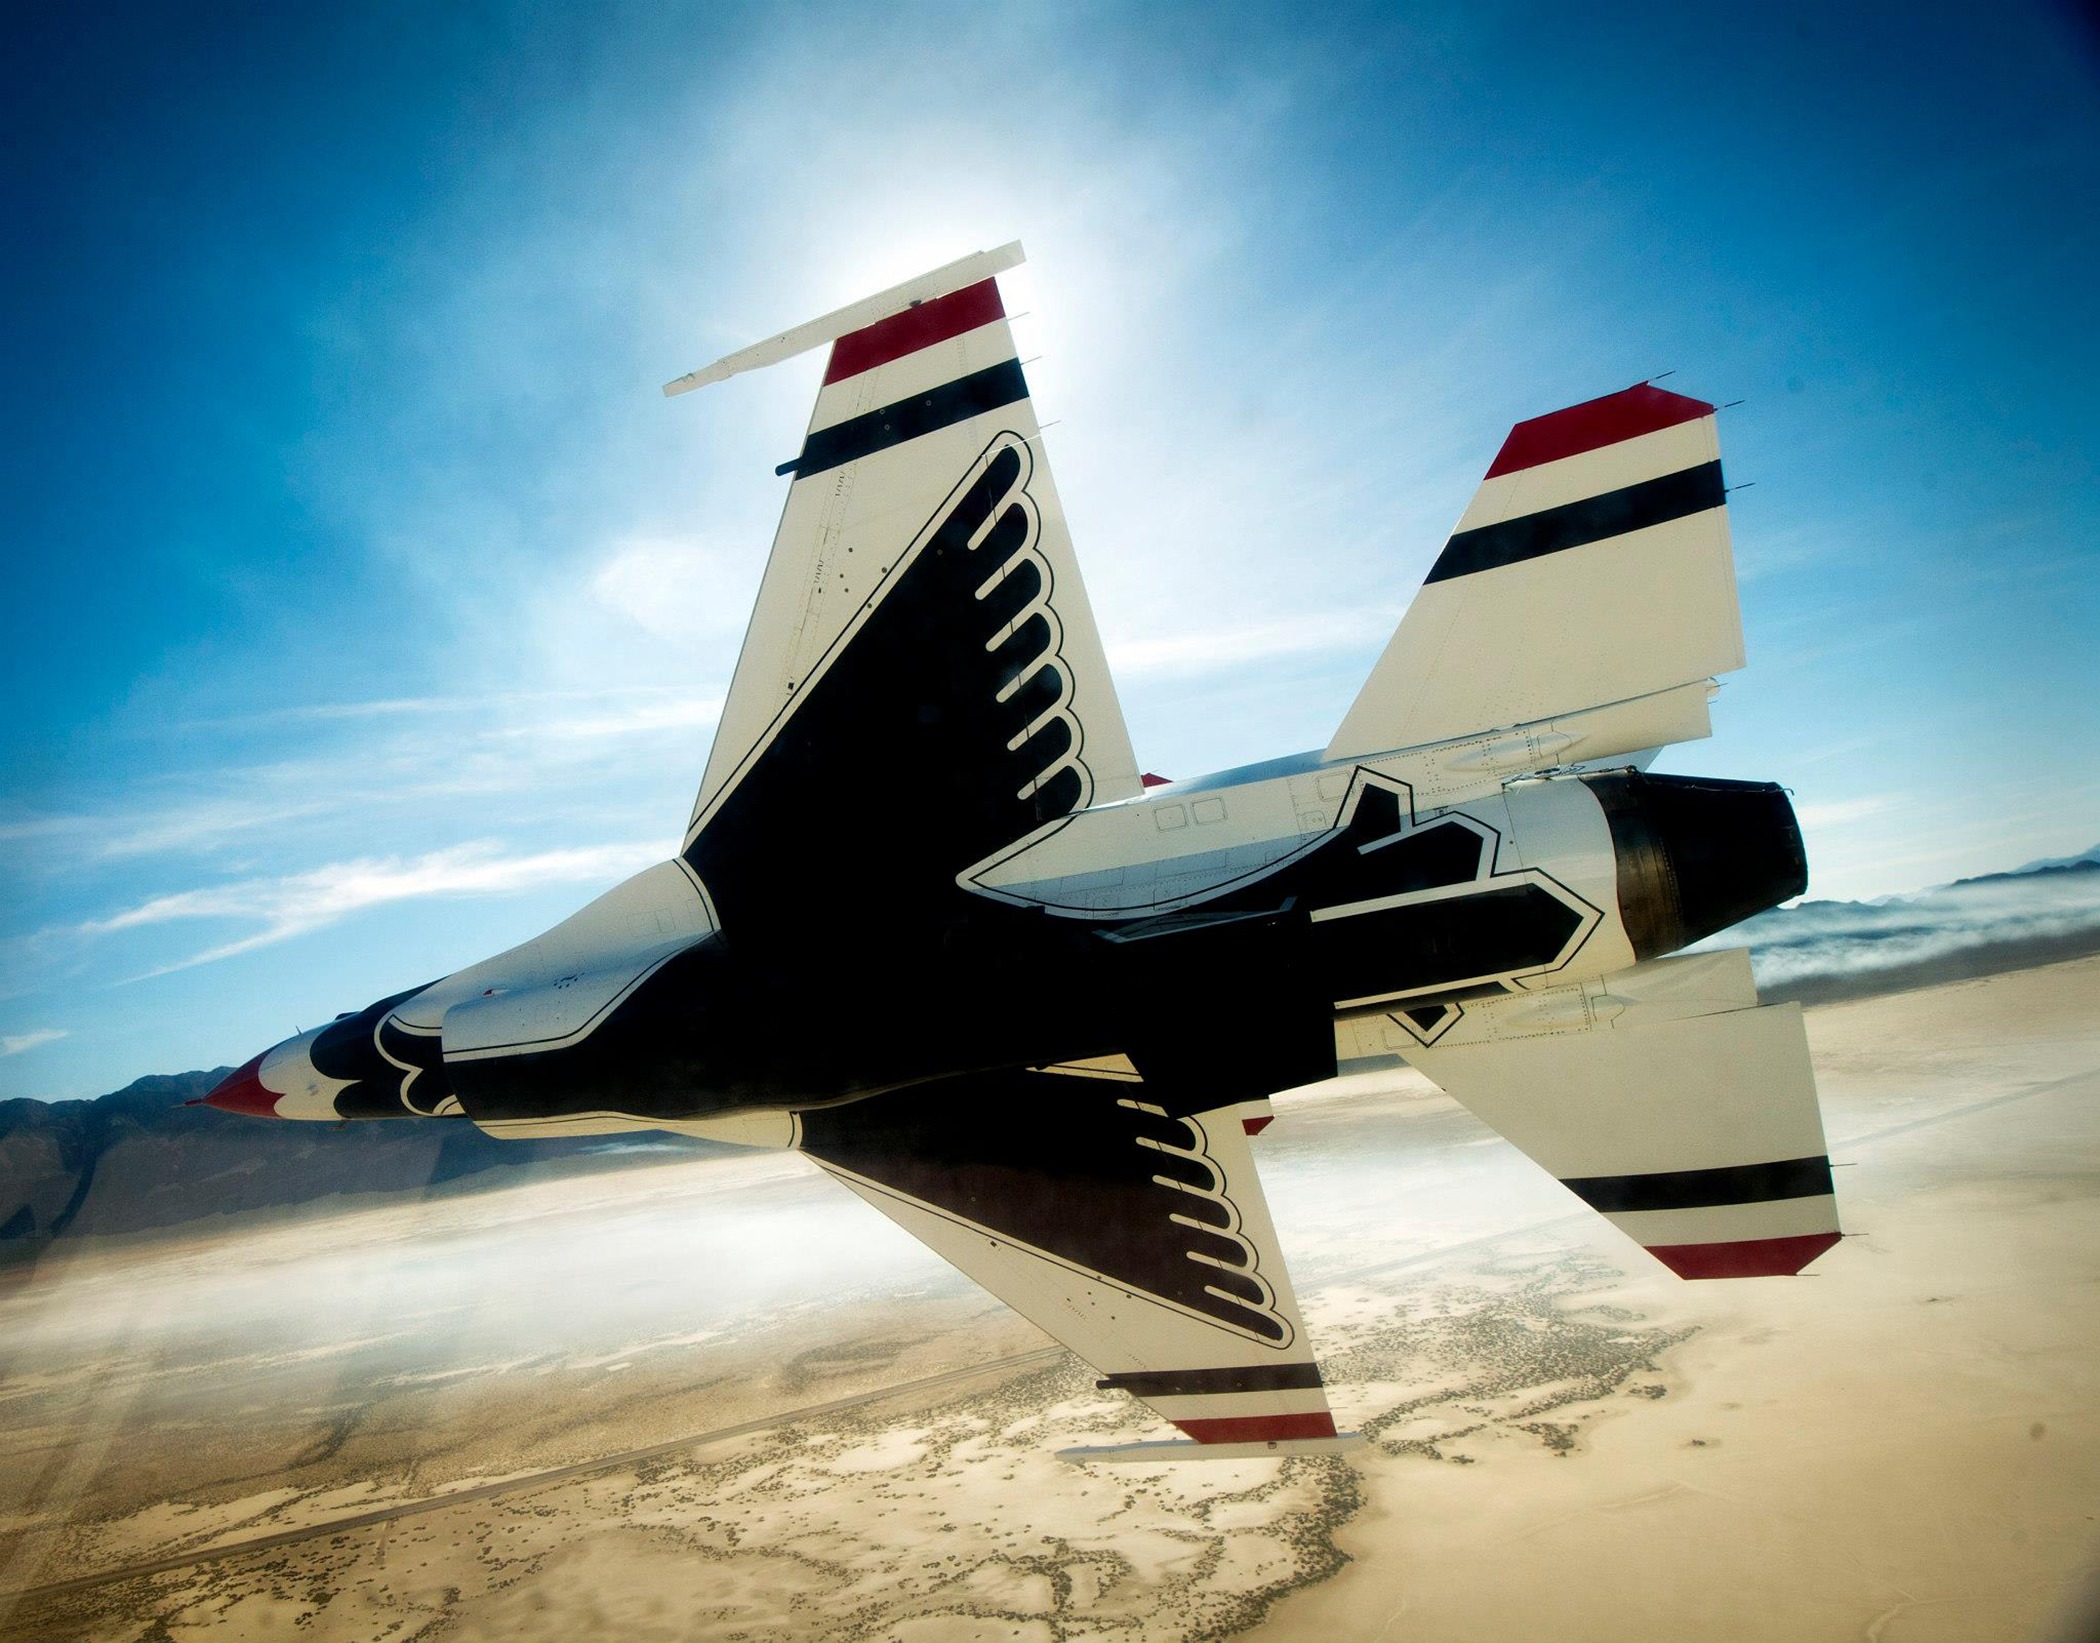
landscape, wing, sky, airplane, plane, aircraft, jet, vehicle, airline, aviation, outside, clouds, precision, fighter, thunderbirds, air force, jet aircraft, fighter aircraft, military aircraft, atmosphere of earth, mcdonnell douglas fa 18 hornet, grumman f 14 tomcat, mcdonnell douglas f 15 eagle, lockheed martin, lockheed martin f 22 raptor, lockheed martin f 35 lightning ii